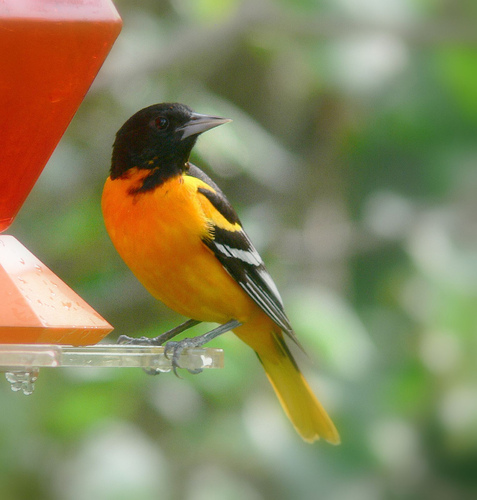
a small bird with a black head, yellow body, and black wings with white wingbars.
small bird with yellow under belly, black head, and black and white stripe wings.
the wings are short and pointed with black and white wingbars, the body is orange and gold while the head is pure black.
colorful bird with a black head, light grey beak, and black and white wings. the breast is orange and fades to yellow towards the tail
this yellow bird has a sharp grey bill, with black from head down to its throat, and 2 black wing bar along with grey primaries and secondaries.
this particular bird has a yellow belly and an orange breast with a black head
this bird is yellow with black and has a very short beak.
this bird is yellow with black and has a very short beak.
a small yellow bird with a black head and a white beak.
this small bird has a black head, a bright orange belly and breast, and a pointed white bill.
Species: Baltimore Oriole